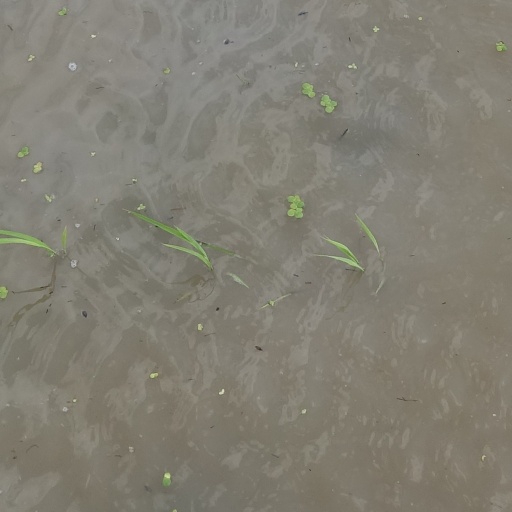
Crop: rice